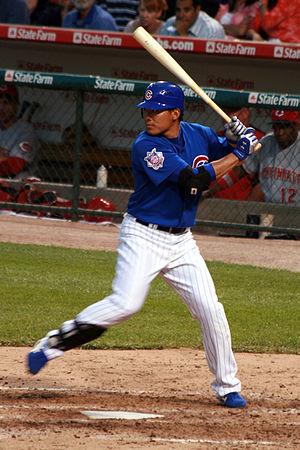
Kosuke Fukudome est un joueur japonais de baseball des Ligues majeures de baseball. Il est présentement sous contrat avec les Hanshin Tigers.